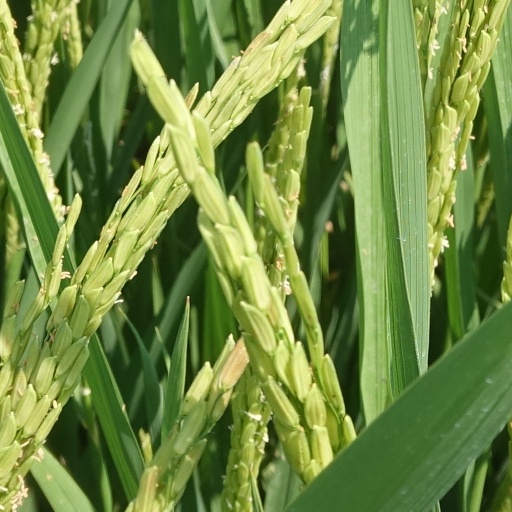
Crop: rice